Bullocks Wilshire

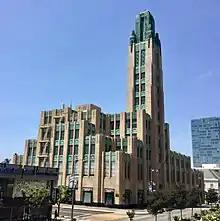
Bullocks Wilshire from the northeast.

The exterior is notable for its tower whose top is sheathed in copper, tarnished green. At one time, the tower peak had a light that could be seen for miles around. The stylized relief, above the Wilshire Boulevard entrance, was designed by George Stanley, designer of the "Oscar". Among the workers laboring on the project may have been Sam Rodia, builder of the Watts Towers.